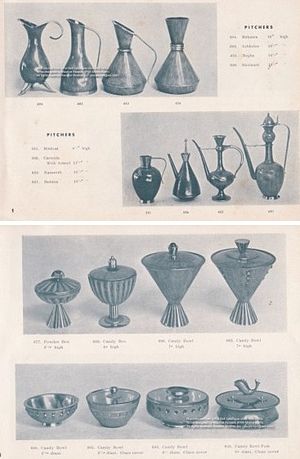
Art deco / Galleri
"Art Deco er en forkortelse for ""art decoratifs"" og er en stil i arkitektur og design.